Shōjo manga

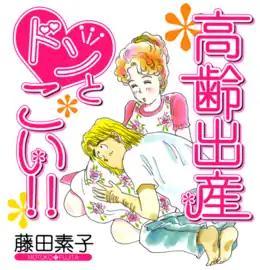
Cover illustration to the "josei" manga series "" by Motoko Fujita, an autobiography chronicling the author's pregnancy at the age of 43

The emergence of female artists led to the development of "roma-kome" (romantic comedy) manga, historically an unpopular genre among male "shōjo" artists. Hideko Mizuno was the first to introduce romantic comedy elements to "shōjo" manga through her manga adaptions of American romantic comedy films: "Sabrina" in 1963 as "Sutekina Cora", and "The Quiet Man" in 1966 as "Akage no Scarlet". Other artists, such as Masako Watanabe, Chieko Hosokawa, and Michiko Hosono similarly created manga based on American romantic comedy films, or which were broadly inspired by western actresses and models and featured western settings. Contemporaneously, artists such as Yoshiko Nishitani became popular for "rabu-kome" (literally "love comedy") manga, focused on protagonists who were ordinary Japanese teenaged girls, with a narrative focus on themes of friendship, family, school, and love.